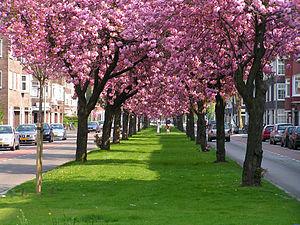
Le terme cerisier est un nom vernaculaire générique qui désigne en français plusieurs espèces d'arbres du genre Prunus de la famille des Rosaceae. Ce sont soit des arbres fruitiers donnant des cerises, soit des arbres ornementaux originaires d'Asie Orientale plantés uniquement pour leurs fleurs et dont les fruits sont insignifiants.